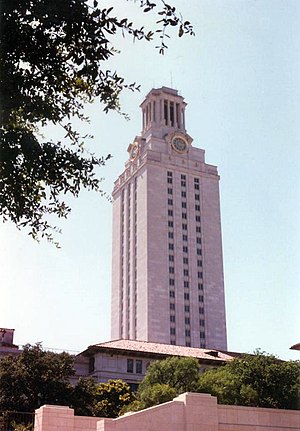
University of Texas at Austin
University of Texas at Austin
University of Texas at Austin er et doktor- og forskningsuniversitet i Austin, Texas. Det er flagskibsinstitutionen i «paraplyen» University of Texas System.